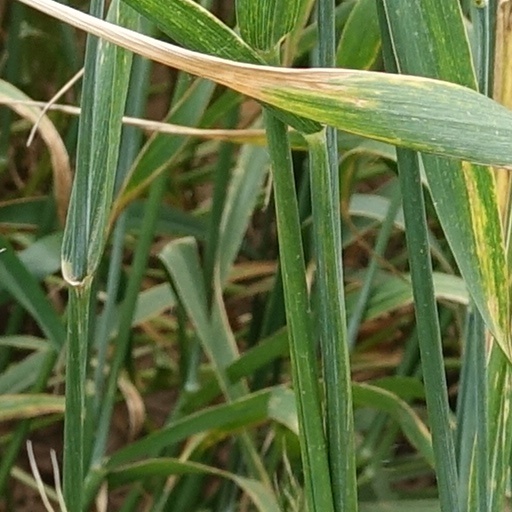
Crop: wheat